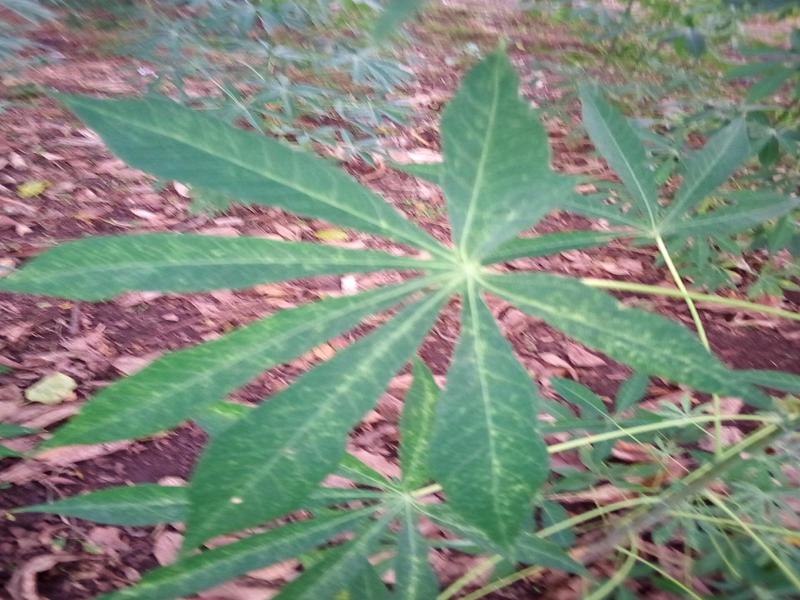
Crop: cassava
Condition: green_mottle